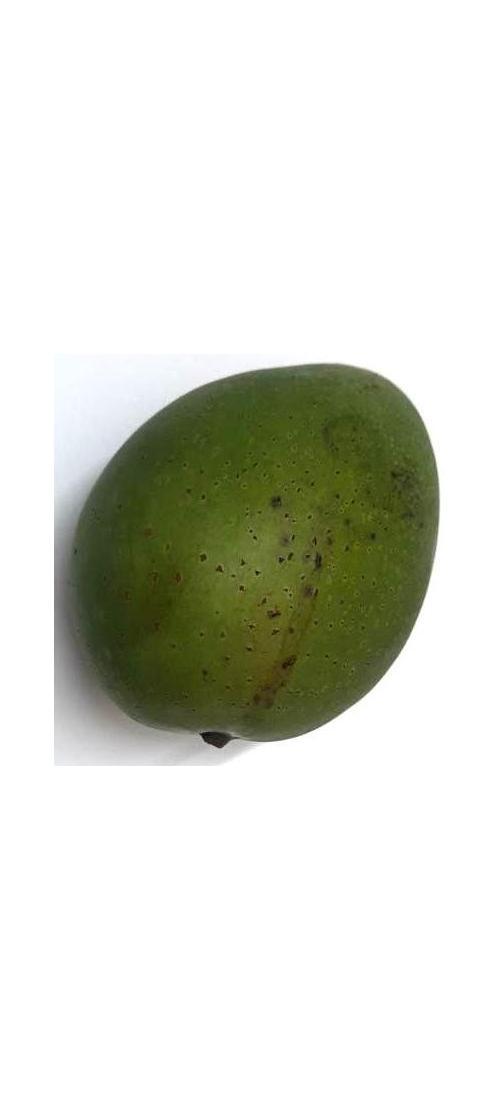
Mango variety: Ashshina Zhinuk